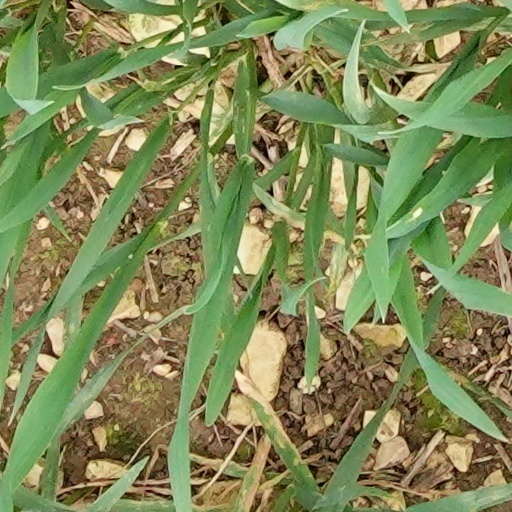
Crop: wheat